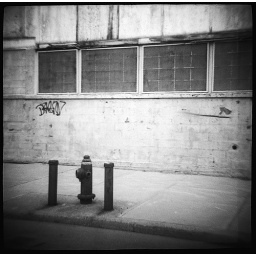
wall in red hook, brooklyn.